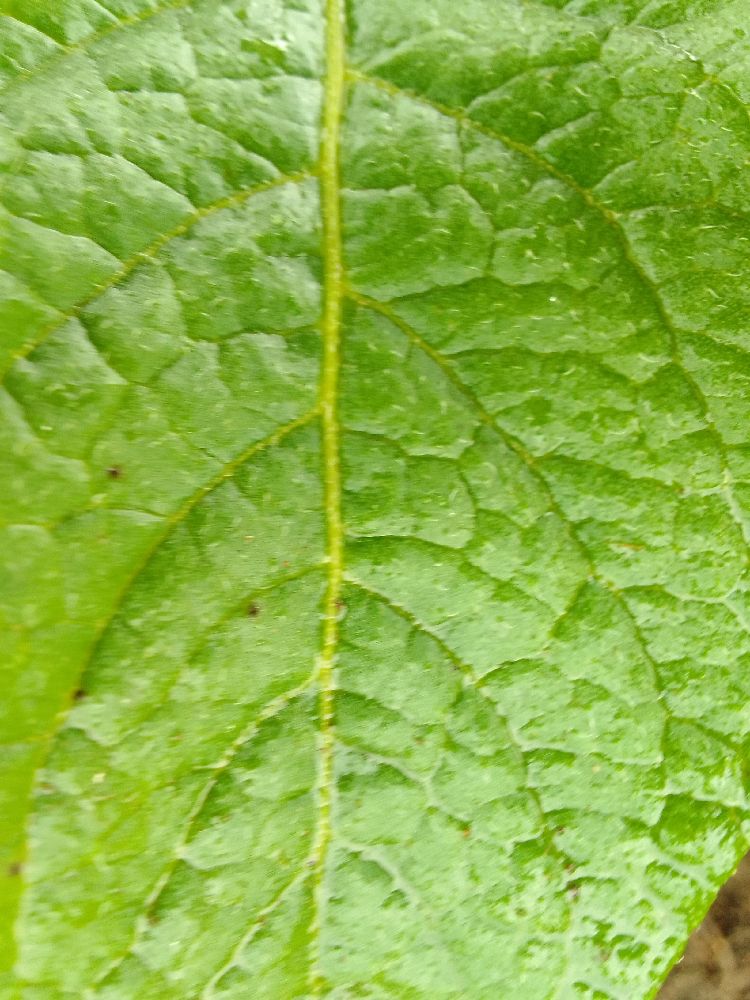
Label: Healthy